Rex Grossman

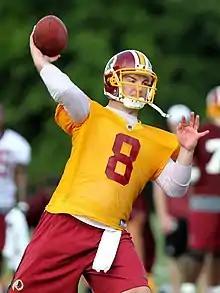
Grossman with the Washington Redskins in 2011

Rex Daniel Grossman III (born August 23, 1980) is an American former professional football quarterback who played in the National Football League (NFL) for 11 seasons, most notably with the Chicago Bears. Grossman played college football for the Florida Gators, where he was named AP College Football Player of the Year and won the 2002 Orange Bowl as a sophomore. He was selected by the Bears in the first round of the 2003 NFL draft.